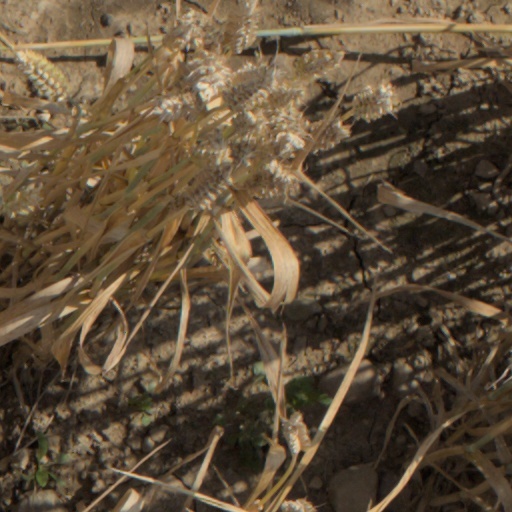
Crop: wheat